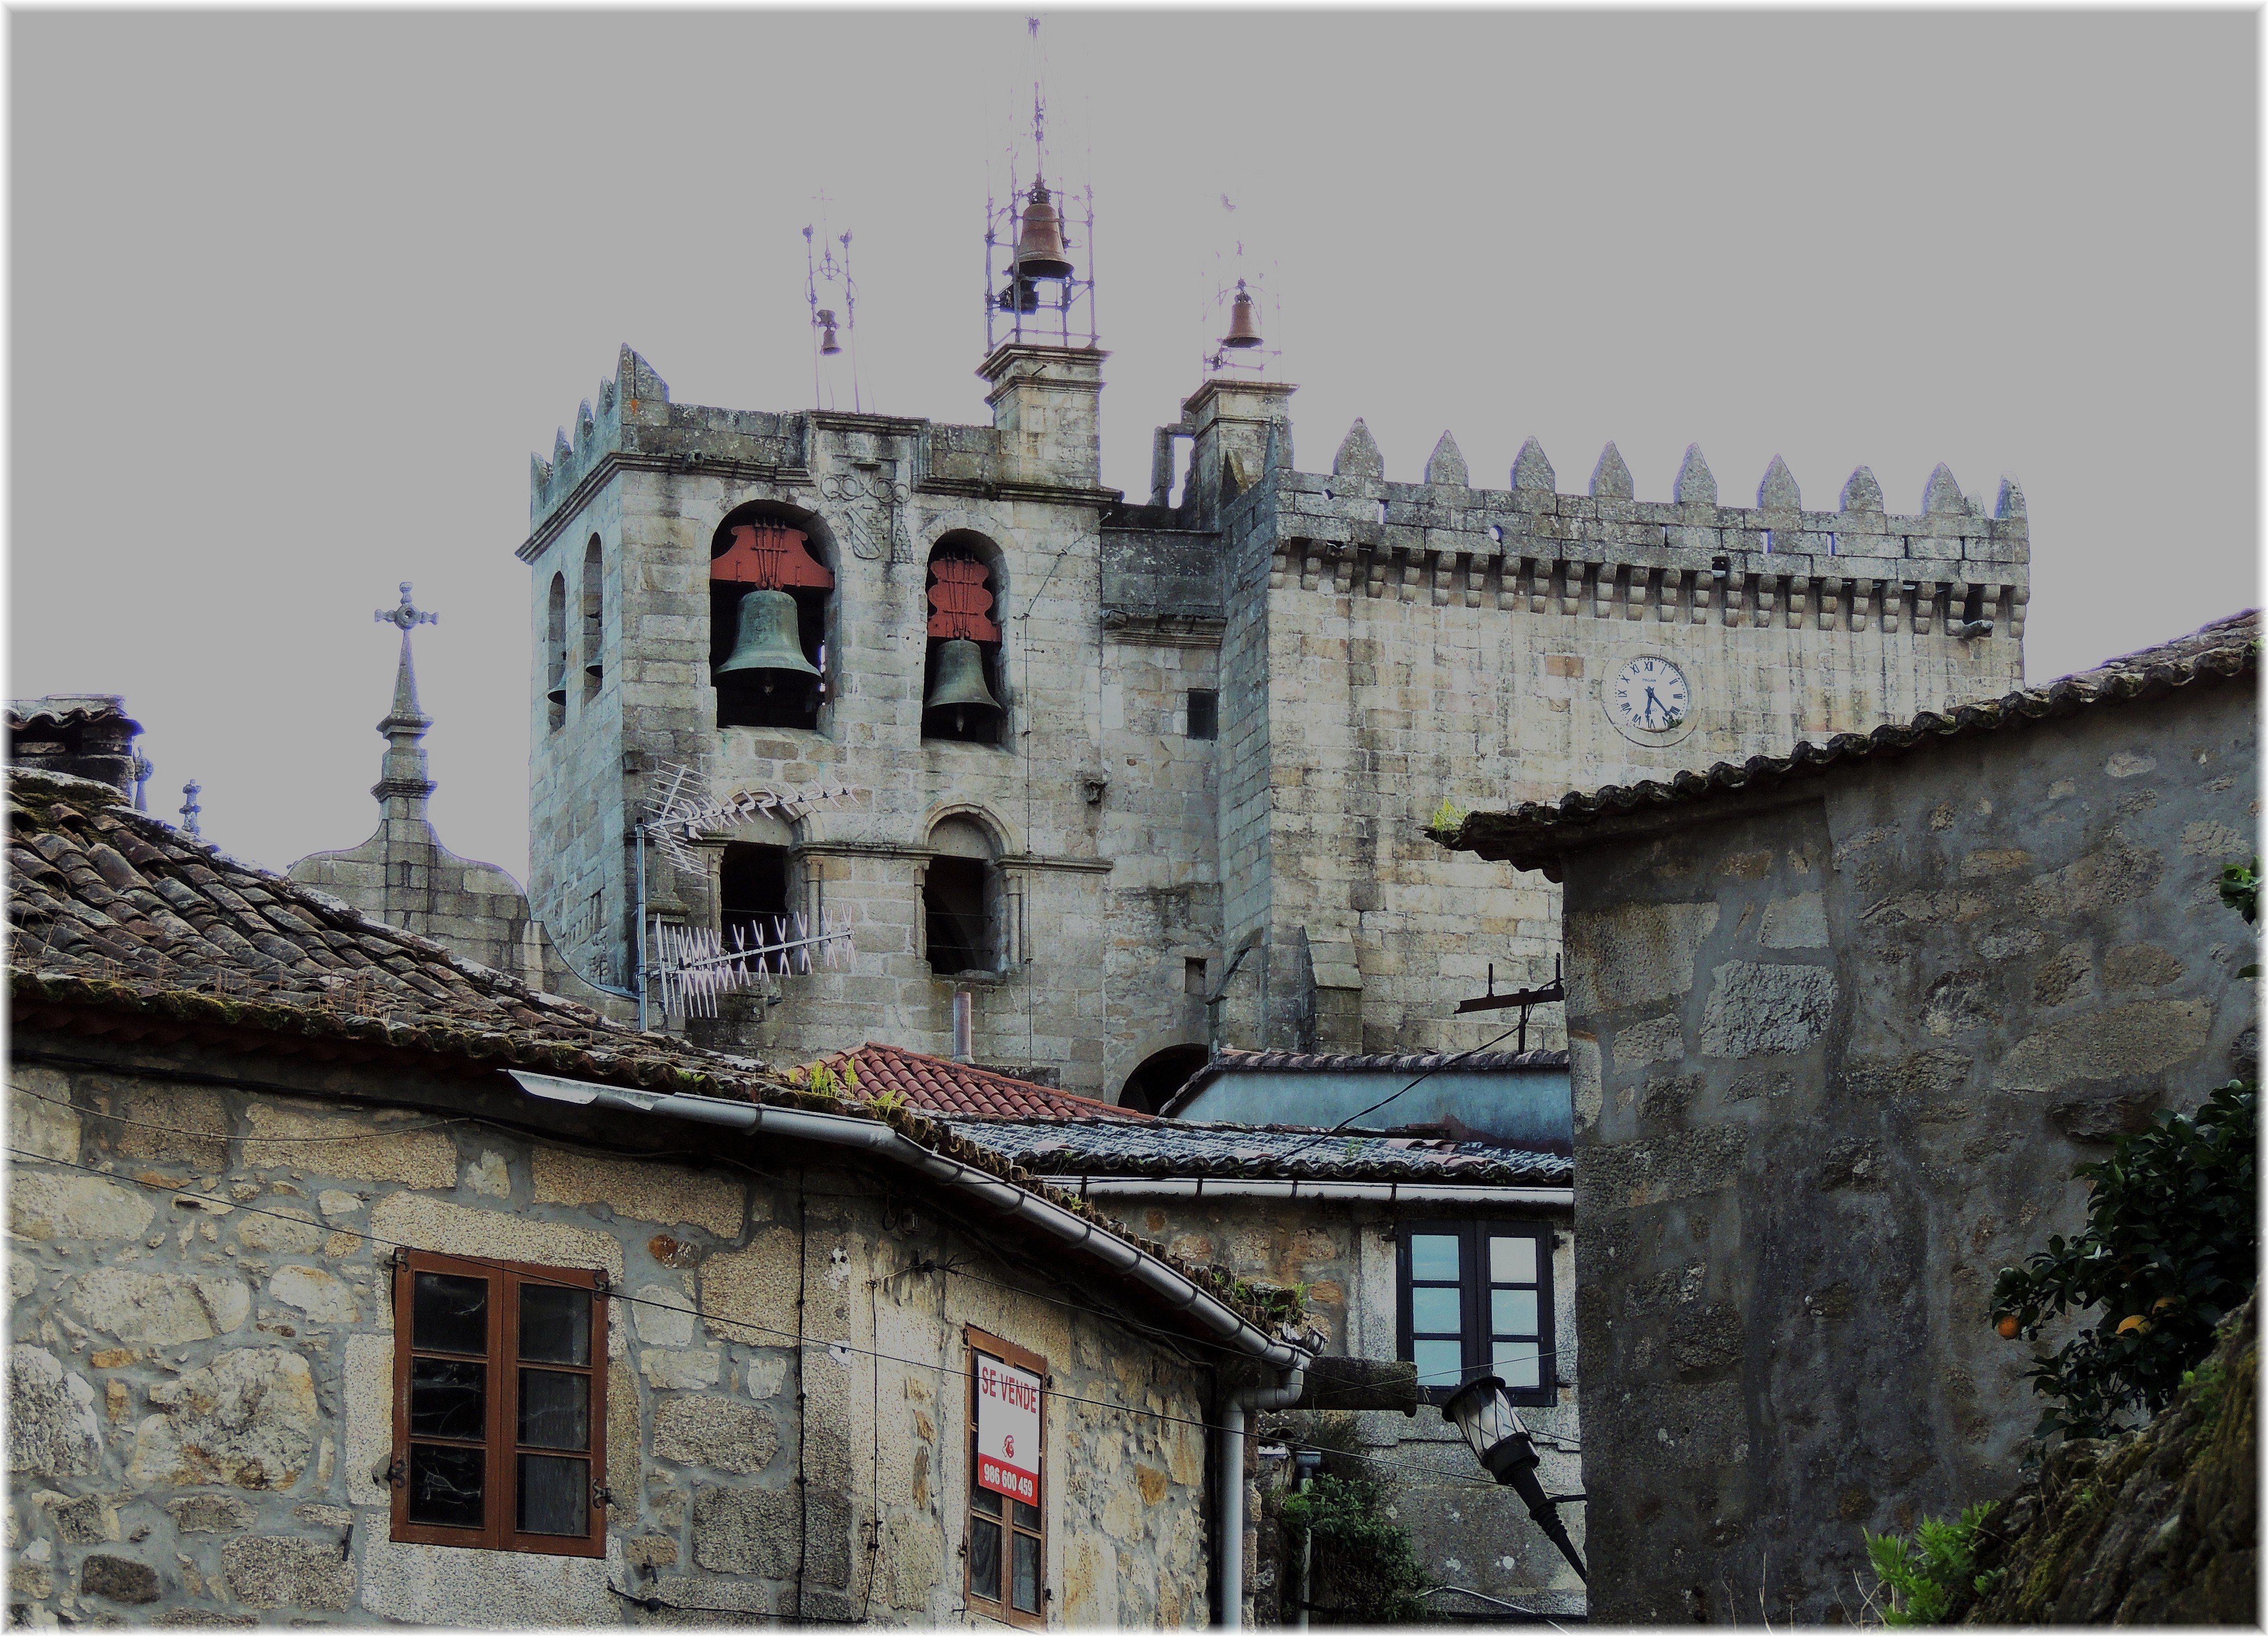
town, building, chateau, europe, tower, castle, landmark, tourism, spain, espagne, monastery, europa, catedral, galicia, piedra, pontevedra, pueblos, pedra, espana, galiza, galice, iglesias, igrexas, pobos, tuy, provinciapontevedra, tours